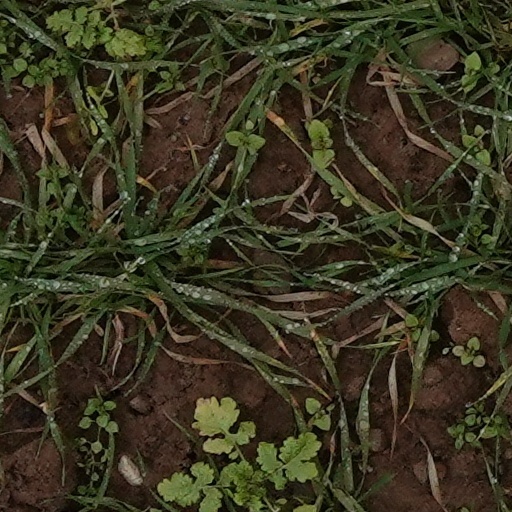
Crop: wheat